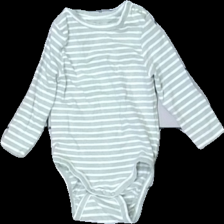
View: front
Type: Top
Category: Children
Brand: Cubus
Colors: Green, White
Material: 100% cotton
Pattern: Striped
Cut: Regular
Size: 68
Season: All
Damage: fläck
Damage location: top center
Damage 2 location: middle center
Price range: <50
Recommended usage: Export
Description: randig body, urtvättad
Comment: body/byxdress